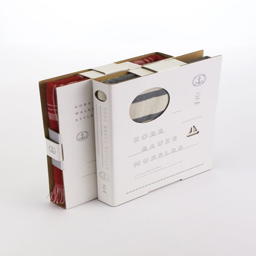
i thought these were books at first !